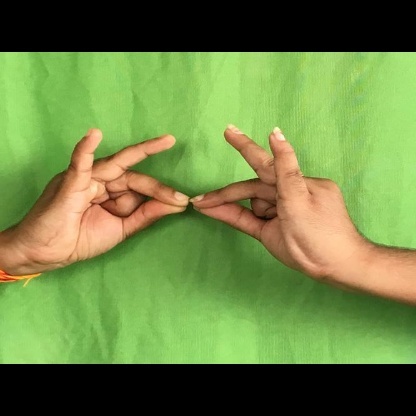
Mudra: Sakata